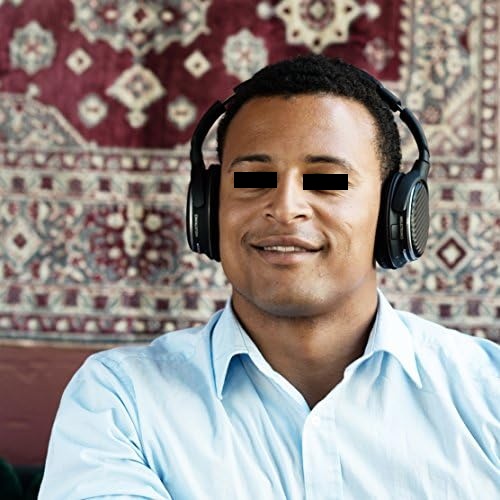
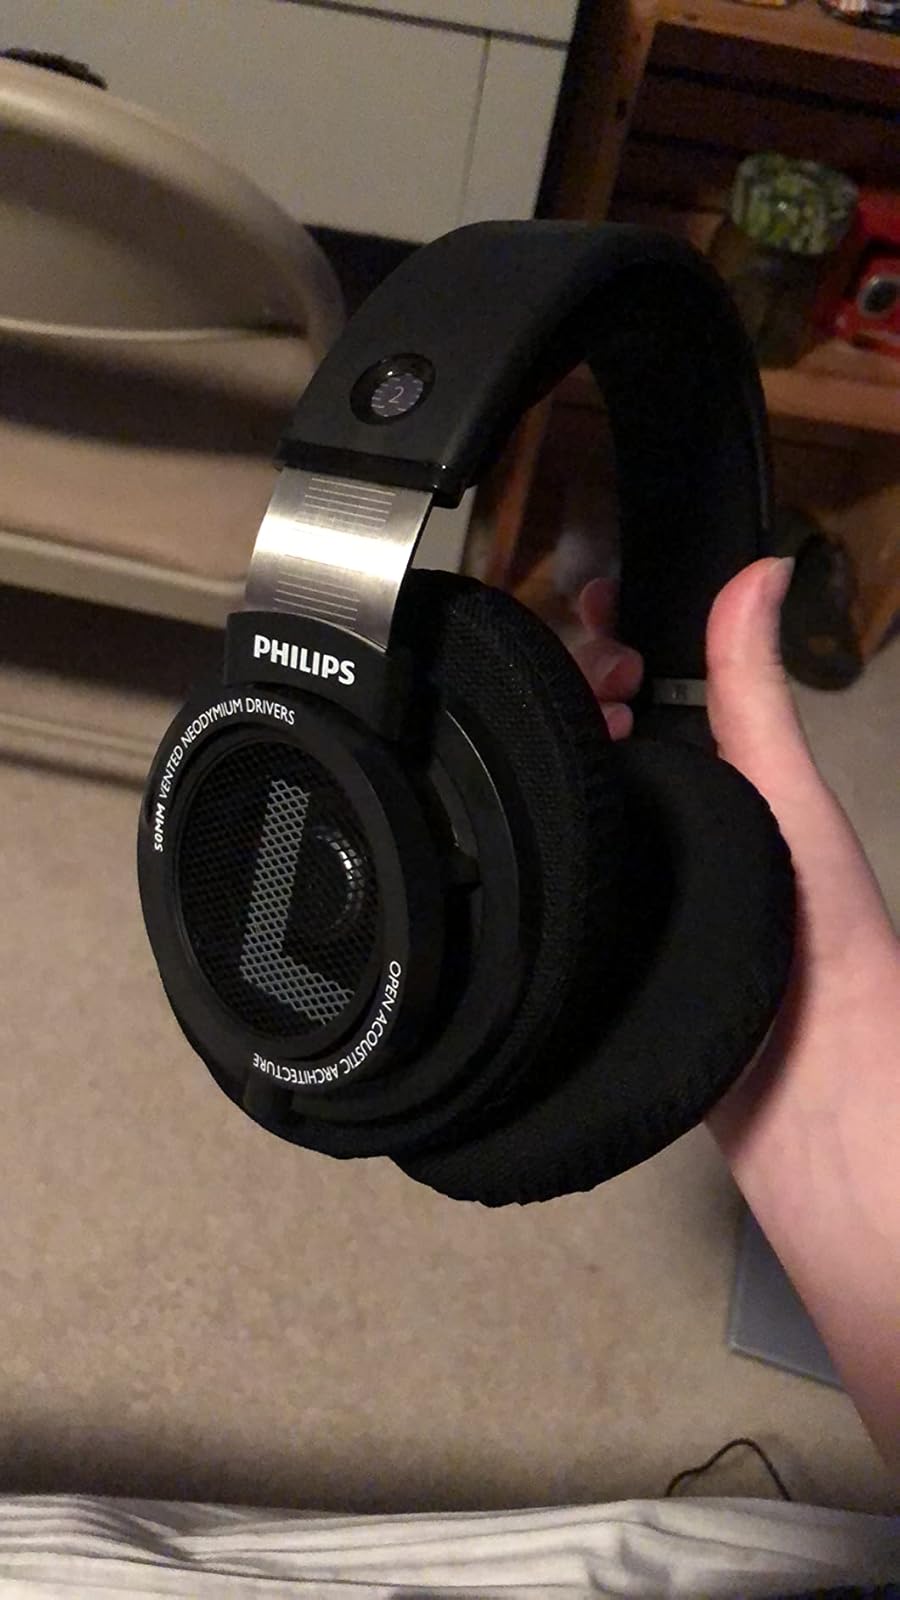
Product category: headphones
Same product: no